Oliver's Battery, Tresco

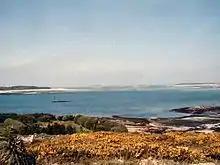
The waters controlled by Oliver's Battery; looking from the northern edge of St Mary's towards St Martin's (right) and Tresco and the battery (left)

Blake arrived in April 1651 and set about invading the island of Tresco. Taking the harbour of Old Grimsby in an amphibious assault on 18 April, he then bypassed the northern fortress of King Charles's Castle and marched south, intending to use Tresco as a base for taking the neighbouring island of St Mary's, approximately away.